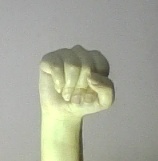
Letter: saad